Thierry Claveyrolat

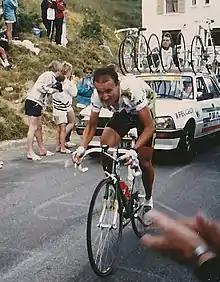
Claveyrolat at the 1988 Tour de France

Thierry Claveyrolat (31 March 1959 – 7 September 1999) was a French road bicycle racer. He was King of the Mountains in the 1990 Tour de France.